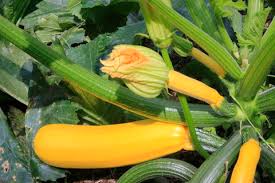
Waste category: biological